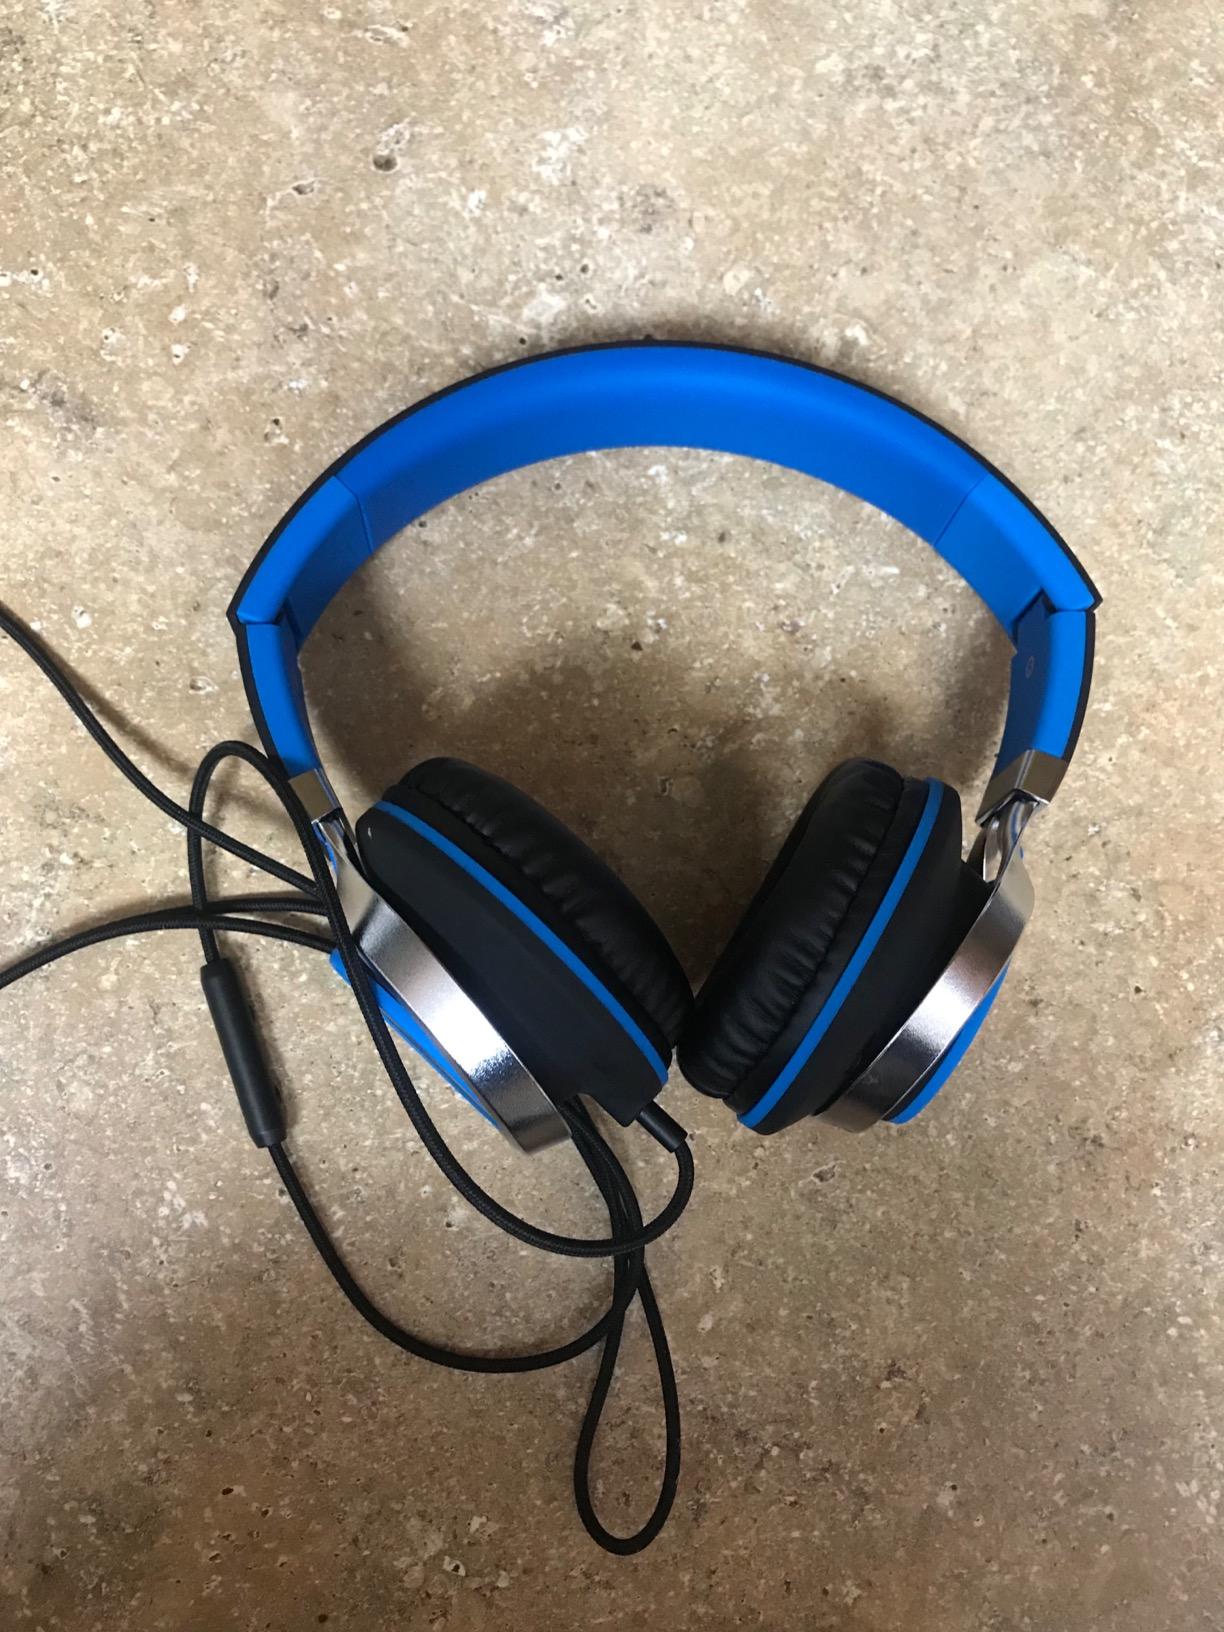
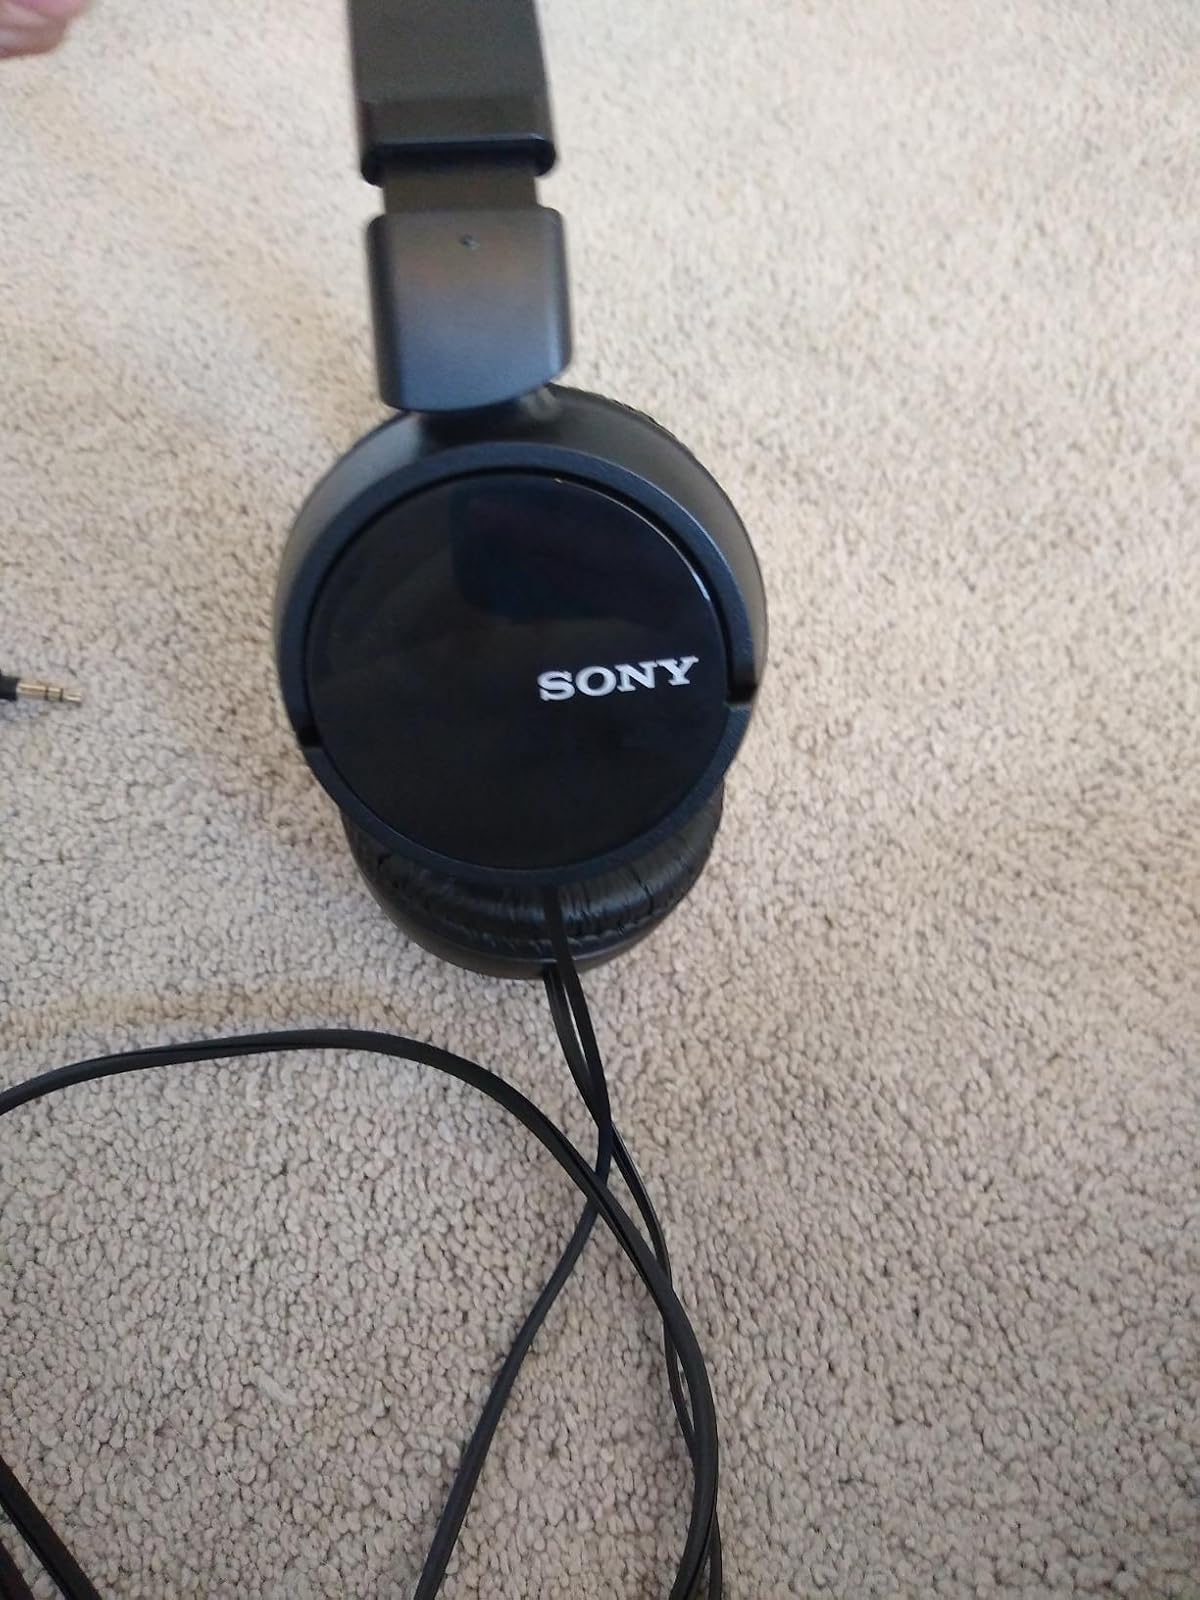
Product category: headphones
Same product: no